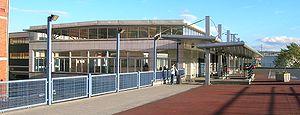
Station de Leioa (Métro de Bilbao).
La Station de Leioa est une station de la ligne 1 du métro de Bilbao, située dans le quartier d'Udondo, territoire municipal de Leioa.